Bishop of Seychelles

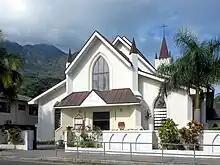
St. Paul's Anglican Cathedral in Victoria, Seychelles.

The Bishop of Seychelles has been the Ordinary of the Anglican Church in the Seychelles in the Indian Ocean since its inception in 1973. The most recent bishop was James Richard Wong Yin Song.